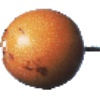
Label: granadilla